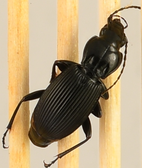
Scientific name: Pterostichus lachrymosus
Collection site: Mountain Lake Biological Station NEON (MLBS), plot MLBS_008